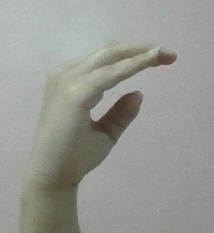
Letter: jeem